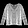
Label: Pullover